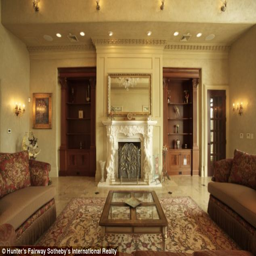
home : the couple bought the land for $300,000 and built the home